Bird visual acuity rendering: 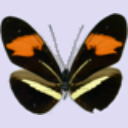
Butterfly visual acuity rendering: 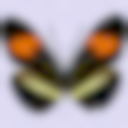
Species: erato
Subspecies: phyllis
Sex: male
View: dorsal
Hybrid status: subspecies synonym
Locality: Villa Maria - Diamantino BRA MO
Coordinates: -16.083, -57.7